Biltema

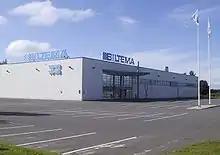
Biltema in Kempele, North Ostrobothnia, Finland

In 1963 the company was established under the name "General Partnership Biltema". Their business was mail order sales of automotive parts and accessories. Initially, the company was operated from a small basement in Linköping, Sweden. After a year, the firm expanded their mail-order business with a small shop, also in the same basement.